Anastrepha fraterculus

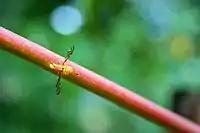
"Anastrepha fraterculus" on a stalk of vegetation.

"Anastrepha fraterculus" infect many host plants with their larvae. "A. fraterculus" infest at least 159 species of host plants, including many plants from the family Annonaceae, Myrtaceae, Rutaceae, Malpighiaceae, Rosaceae (apples, cherries, peaches, plums), Vitaceae (grapes), and many, many more.